Gabriela Matuszek

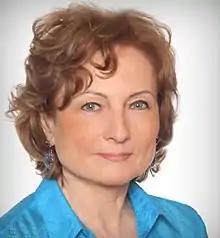
Gabriela Matuszek

Gabriela Matuszek-Stec (born 31 December 1953 in Jaworzno) is a Polish literary historian, essayist, critic and translator of German literature.